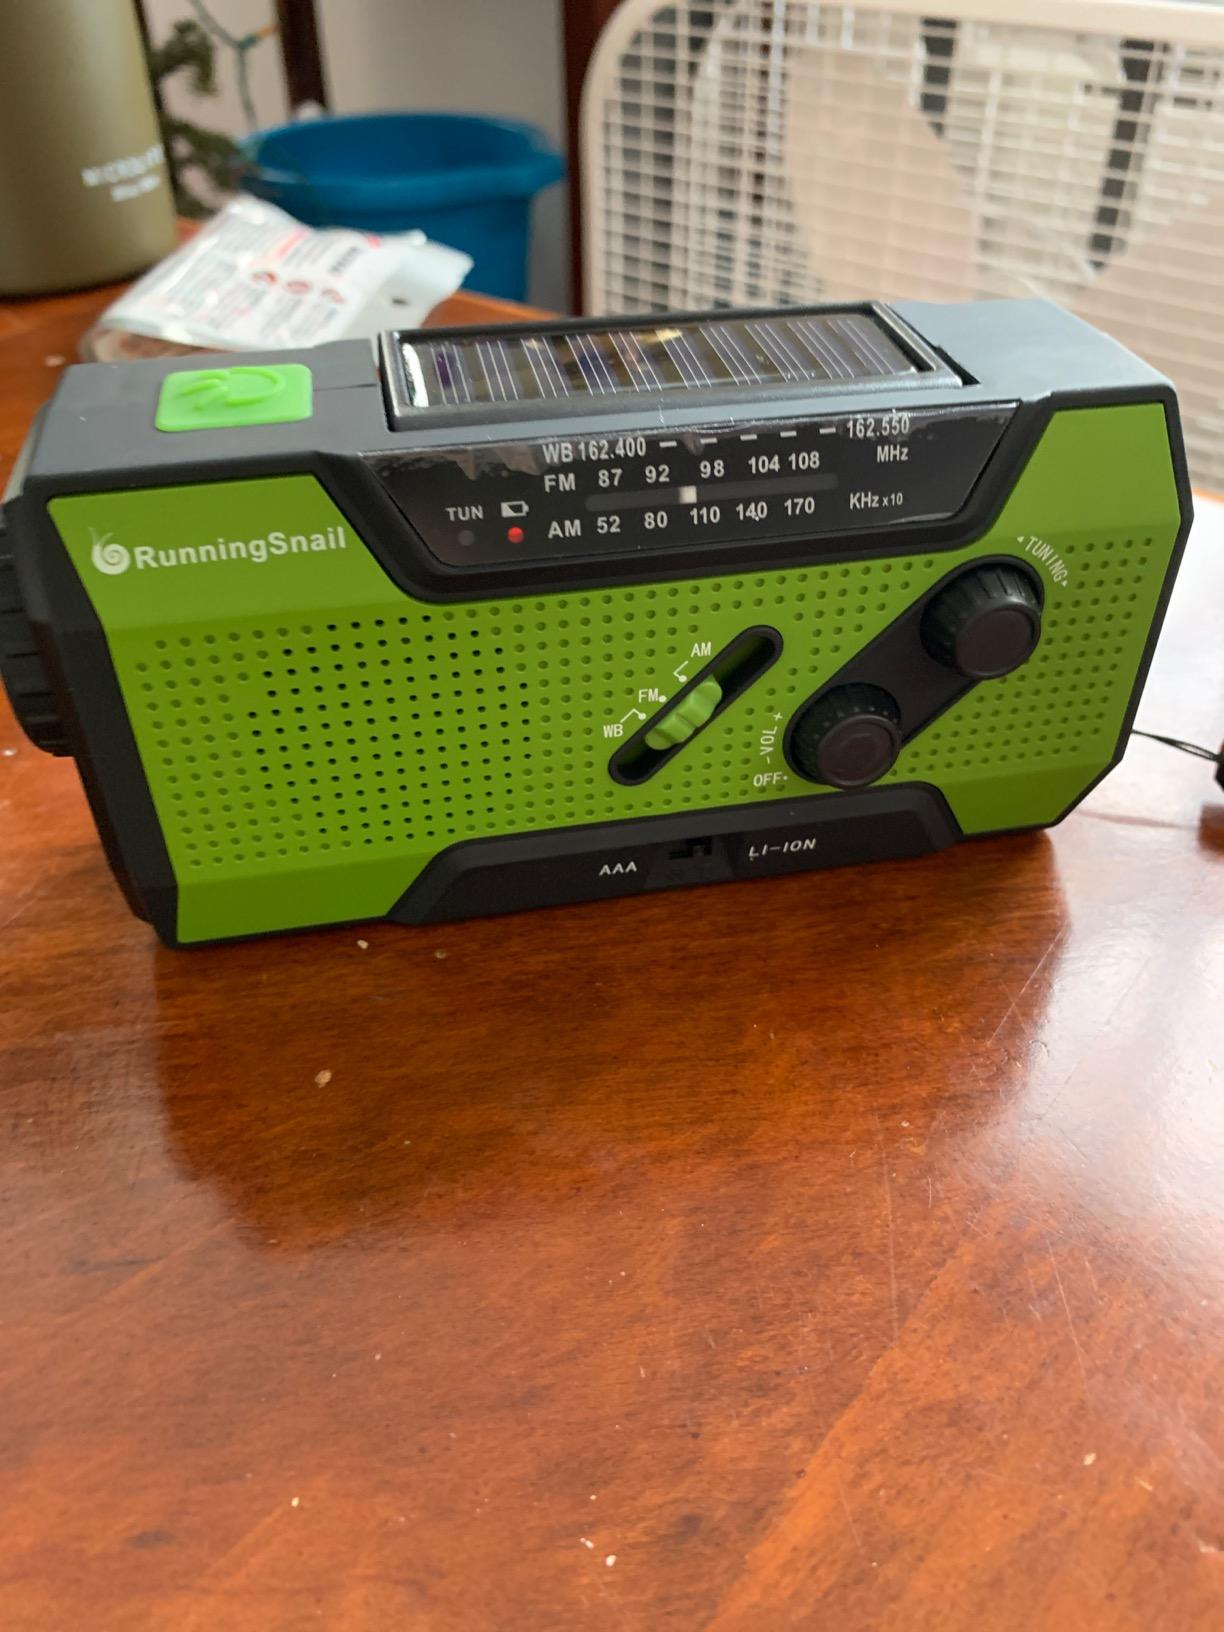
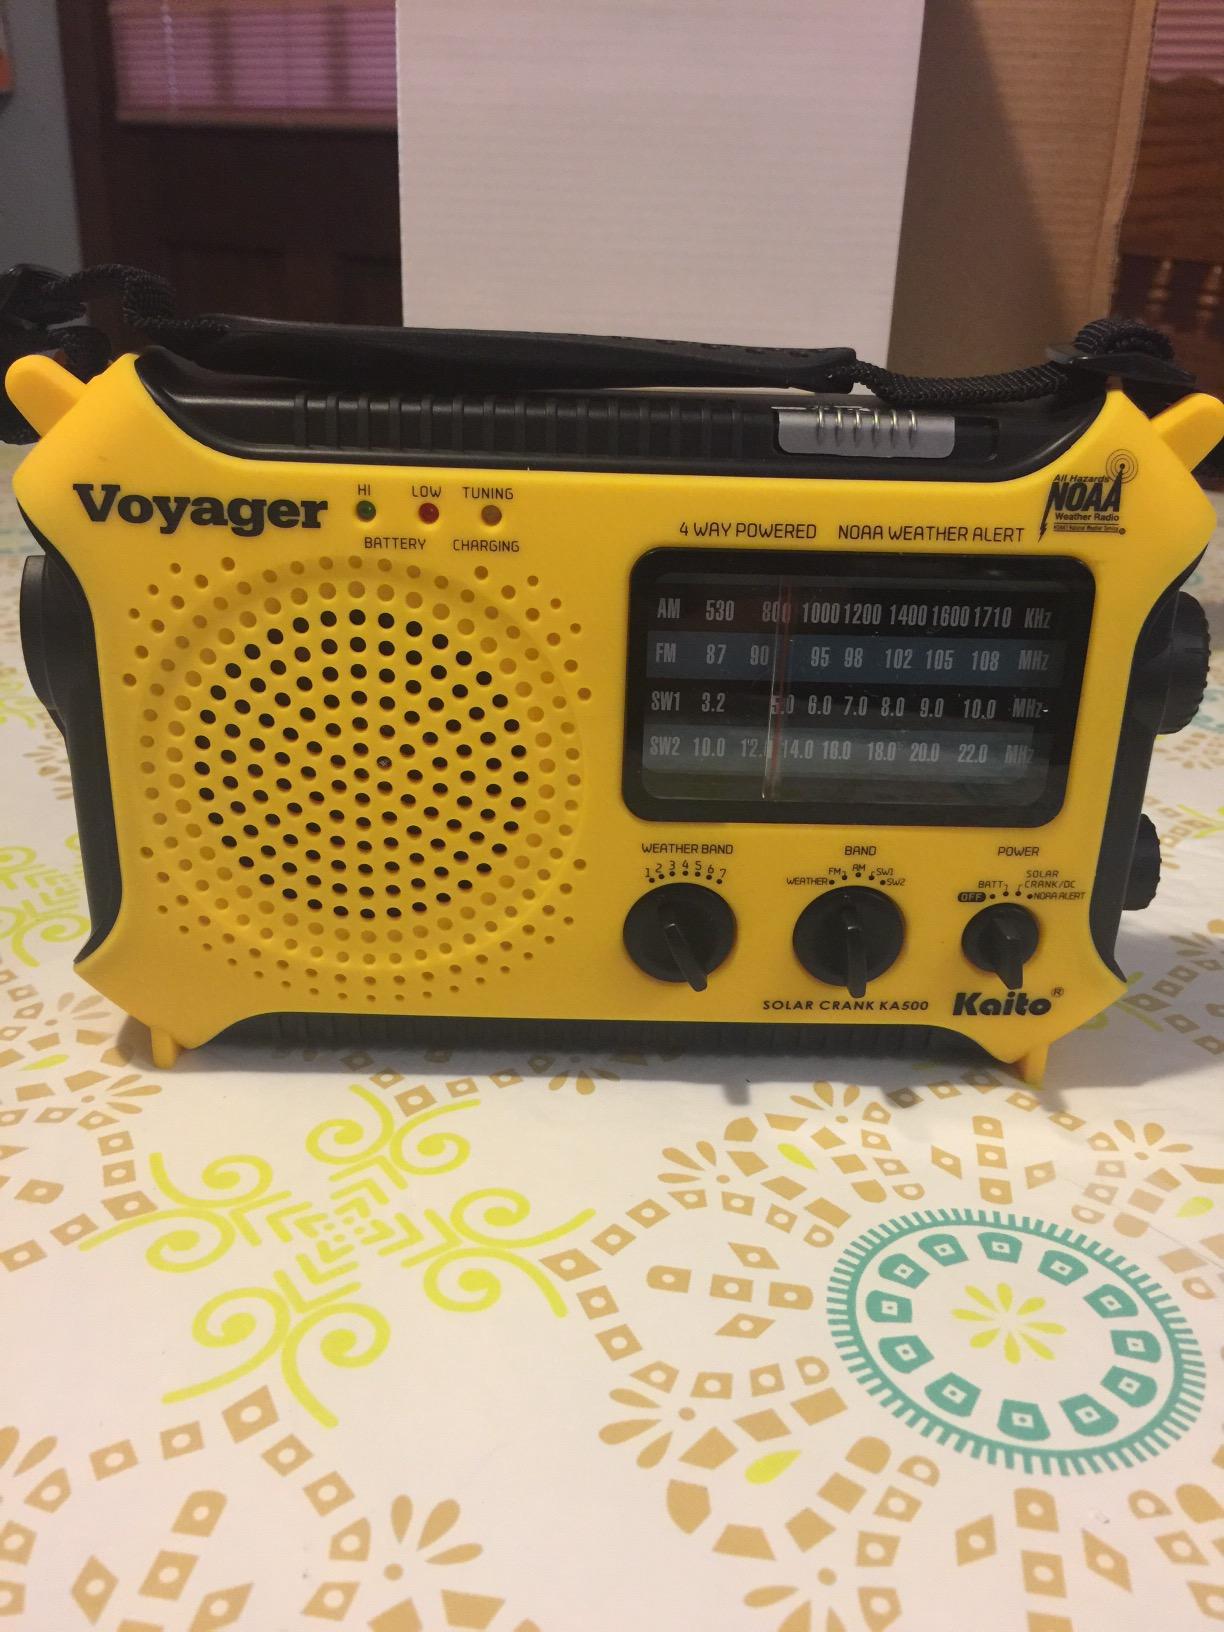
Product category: radio
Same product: no